Ice tool

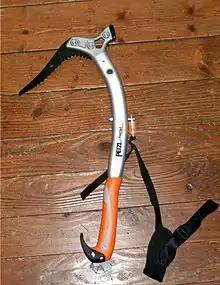
An ice tool with hammer fitted

An ice tool is a specialized elaboration of the modern ice axe, and often described broadly as an ice axe or technical axe, used in modern ice climbing and mixed climbing. Modern ice climbers usually use them in pairs when ascending an ice climbing route, and thus in some circumstances such as top-rope-anchored climbs, a pair may be shared among two or more people, where only one of them at a time is climbing. In contrast a classical "ice axe" is used by one person for the hours or days a party is traveling across snow or glacier. In communities where it is common to refer to an "ice tool" simply as an "ice axe", classic "ice axes" are often referred to as "traveling axes", "walking axes", or "general mountaineering axes" to distinguish them from "tools".